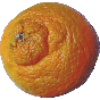
Label: Mandarine 1